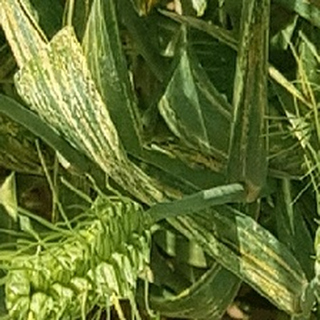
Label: wheat_yellow_rust